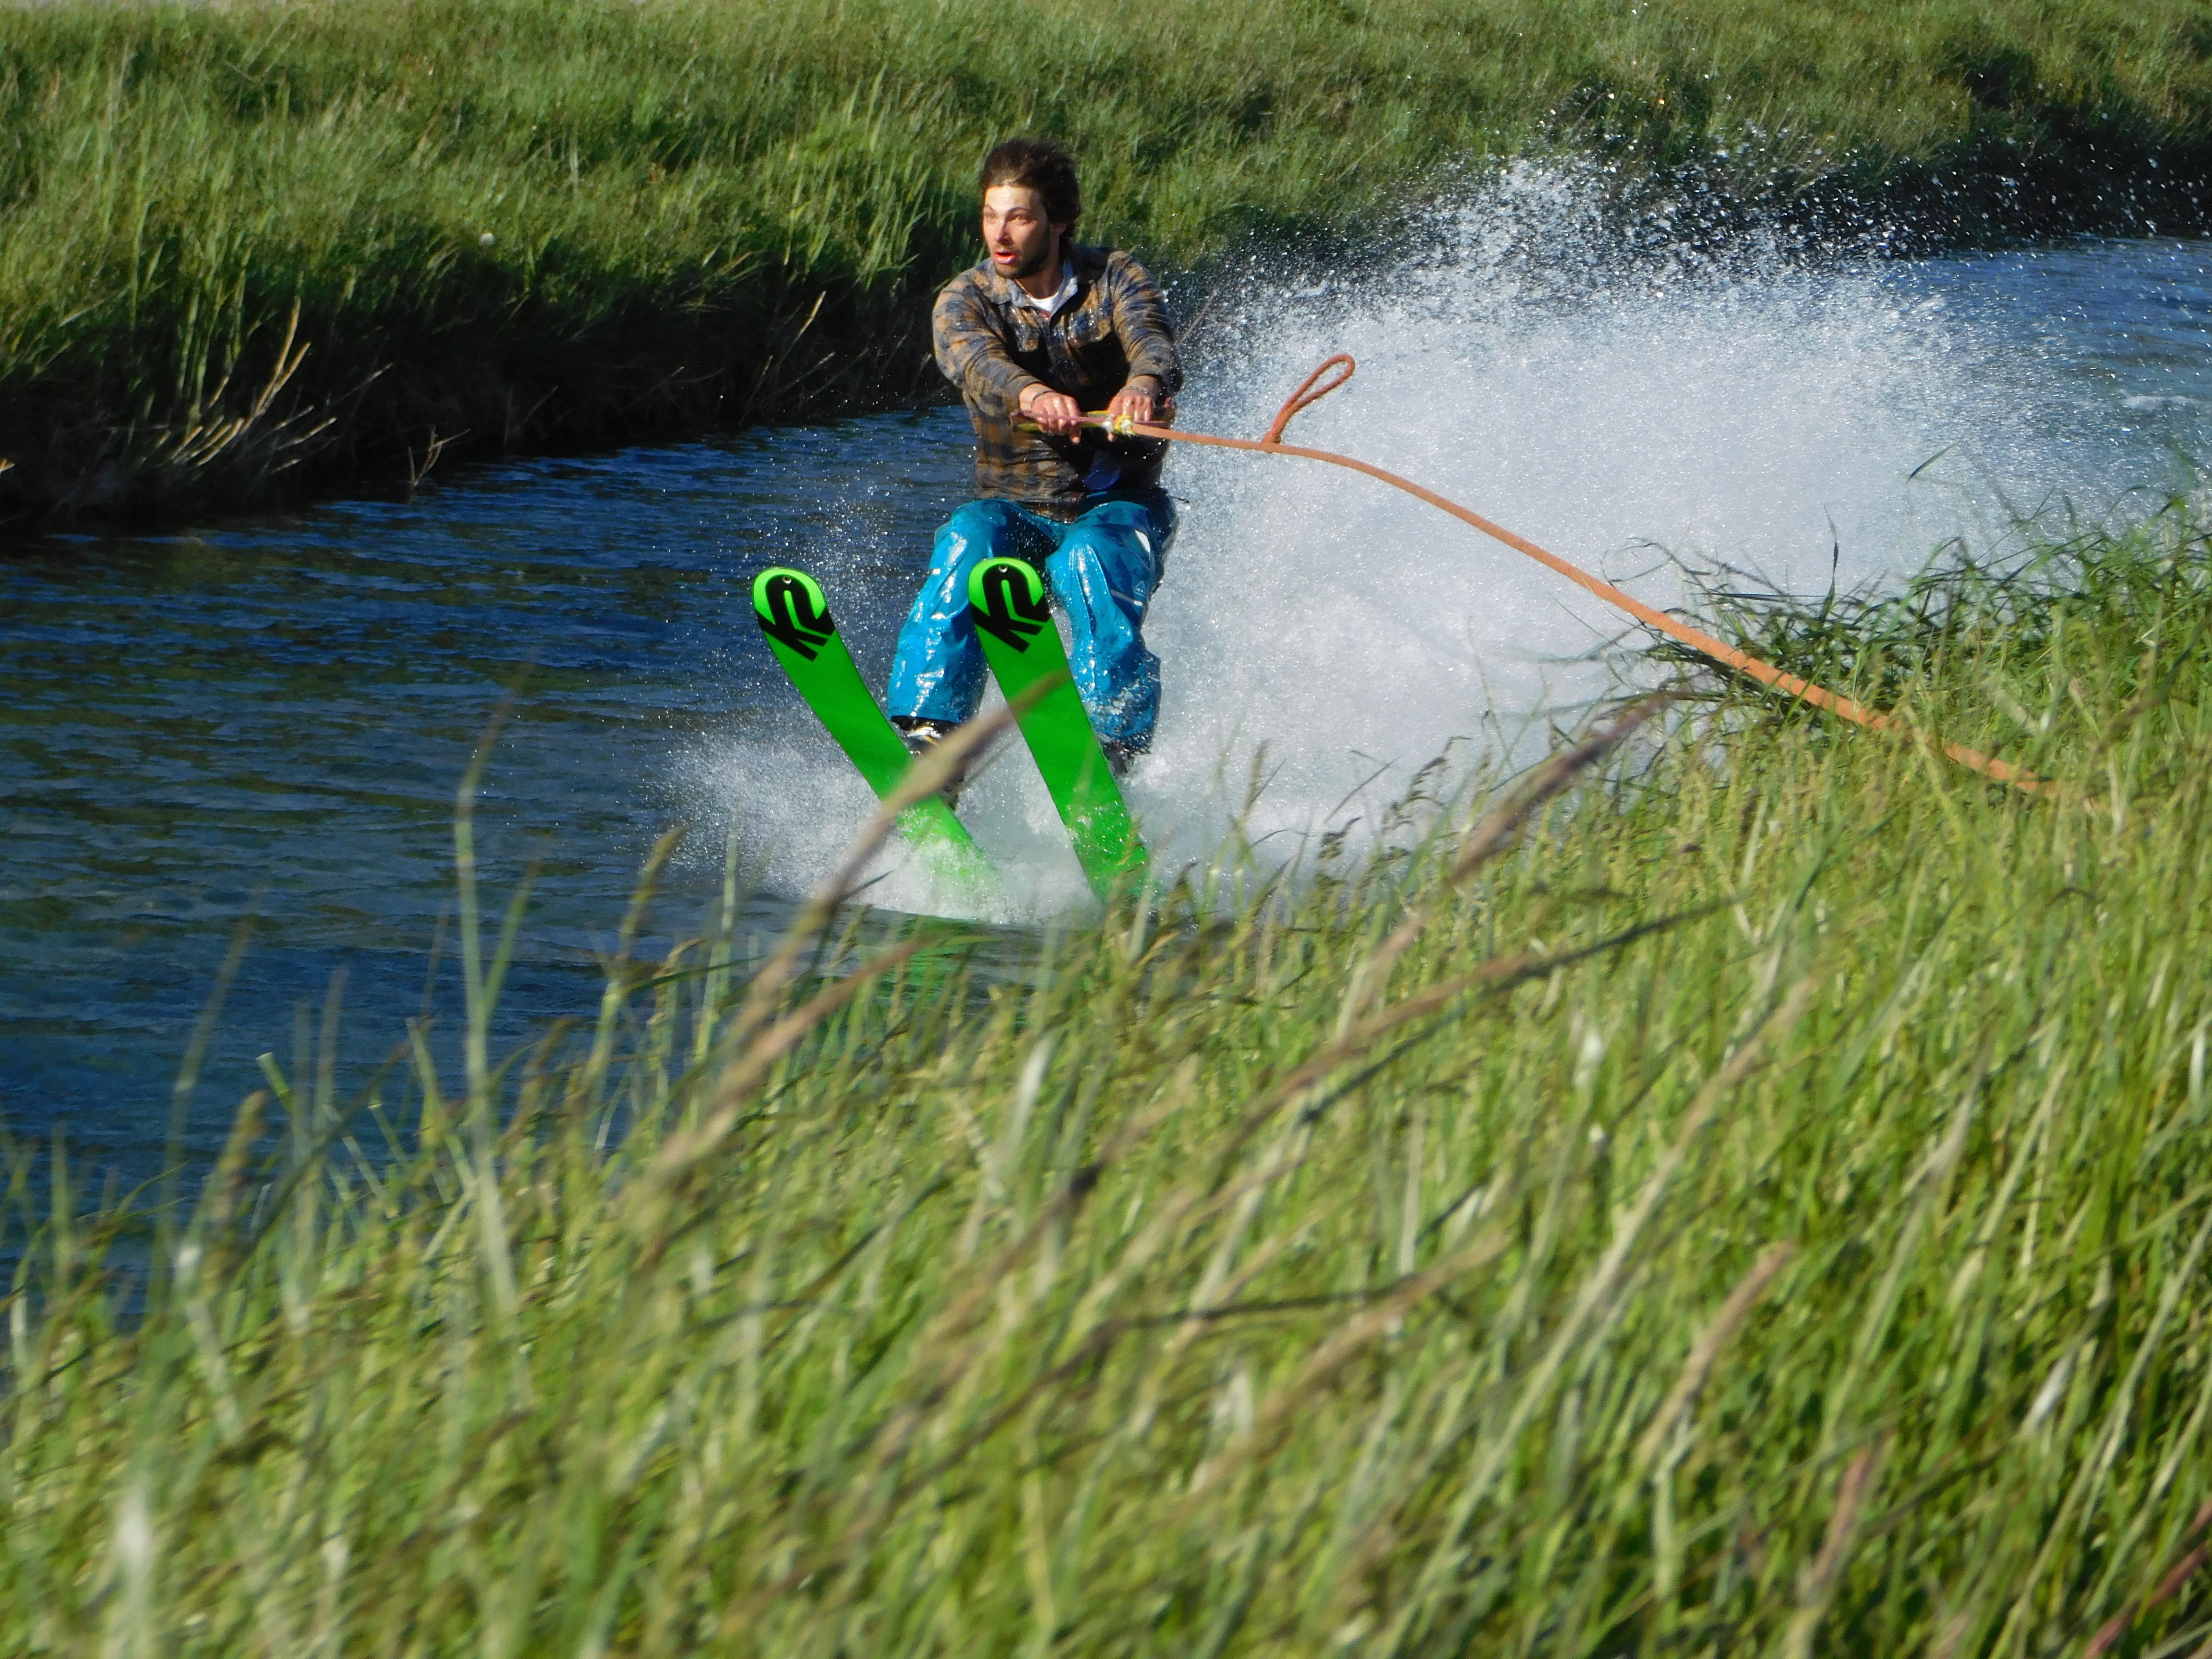
water, grass, meadow, lake, adventure, paddle, action, extreme, extreme sport, skiing, lifestyle, wakeboarding, sports, boating, ski, waterskiing, towed water sport